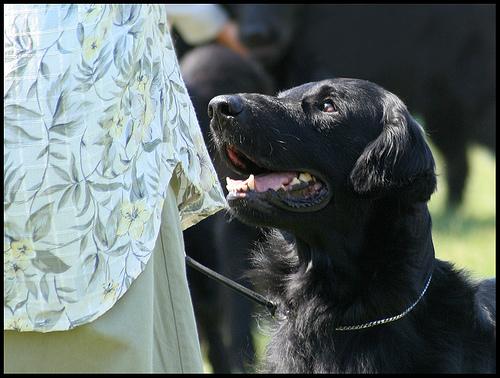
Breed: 206-n000047-flat_coated_retriever